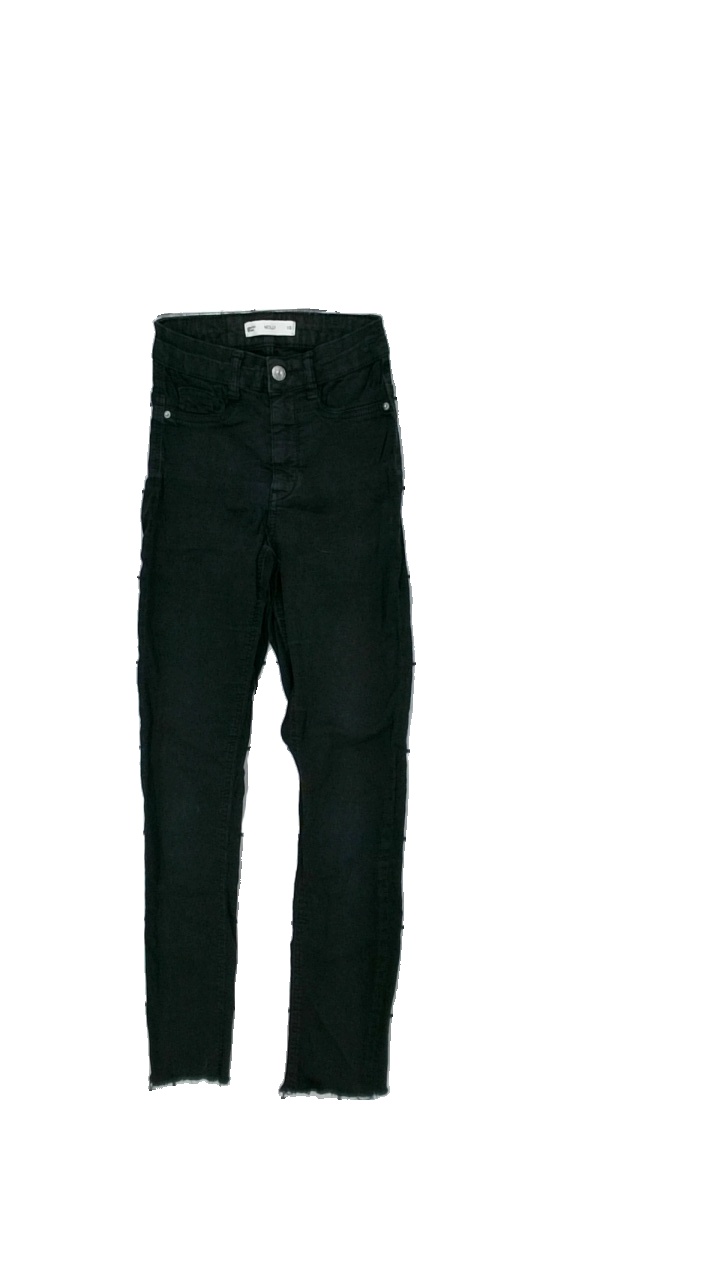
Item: Jeans (Ladies)
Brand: Gina Tricot
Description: jeans
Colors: Black
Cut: Tight
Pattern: Logo print
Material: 100% bomull
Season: All
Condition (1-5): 3
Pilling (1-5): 4
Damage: nopprigt och urtvättat
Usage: Export
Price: <50